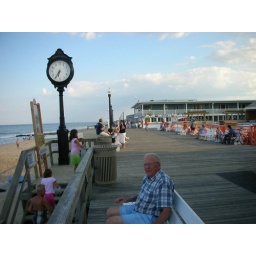
The blue building off in the distance is where you go for soft serve ice cream...mmmmnnn. June -06